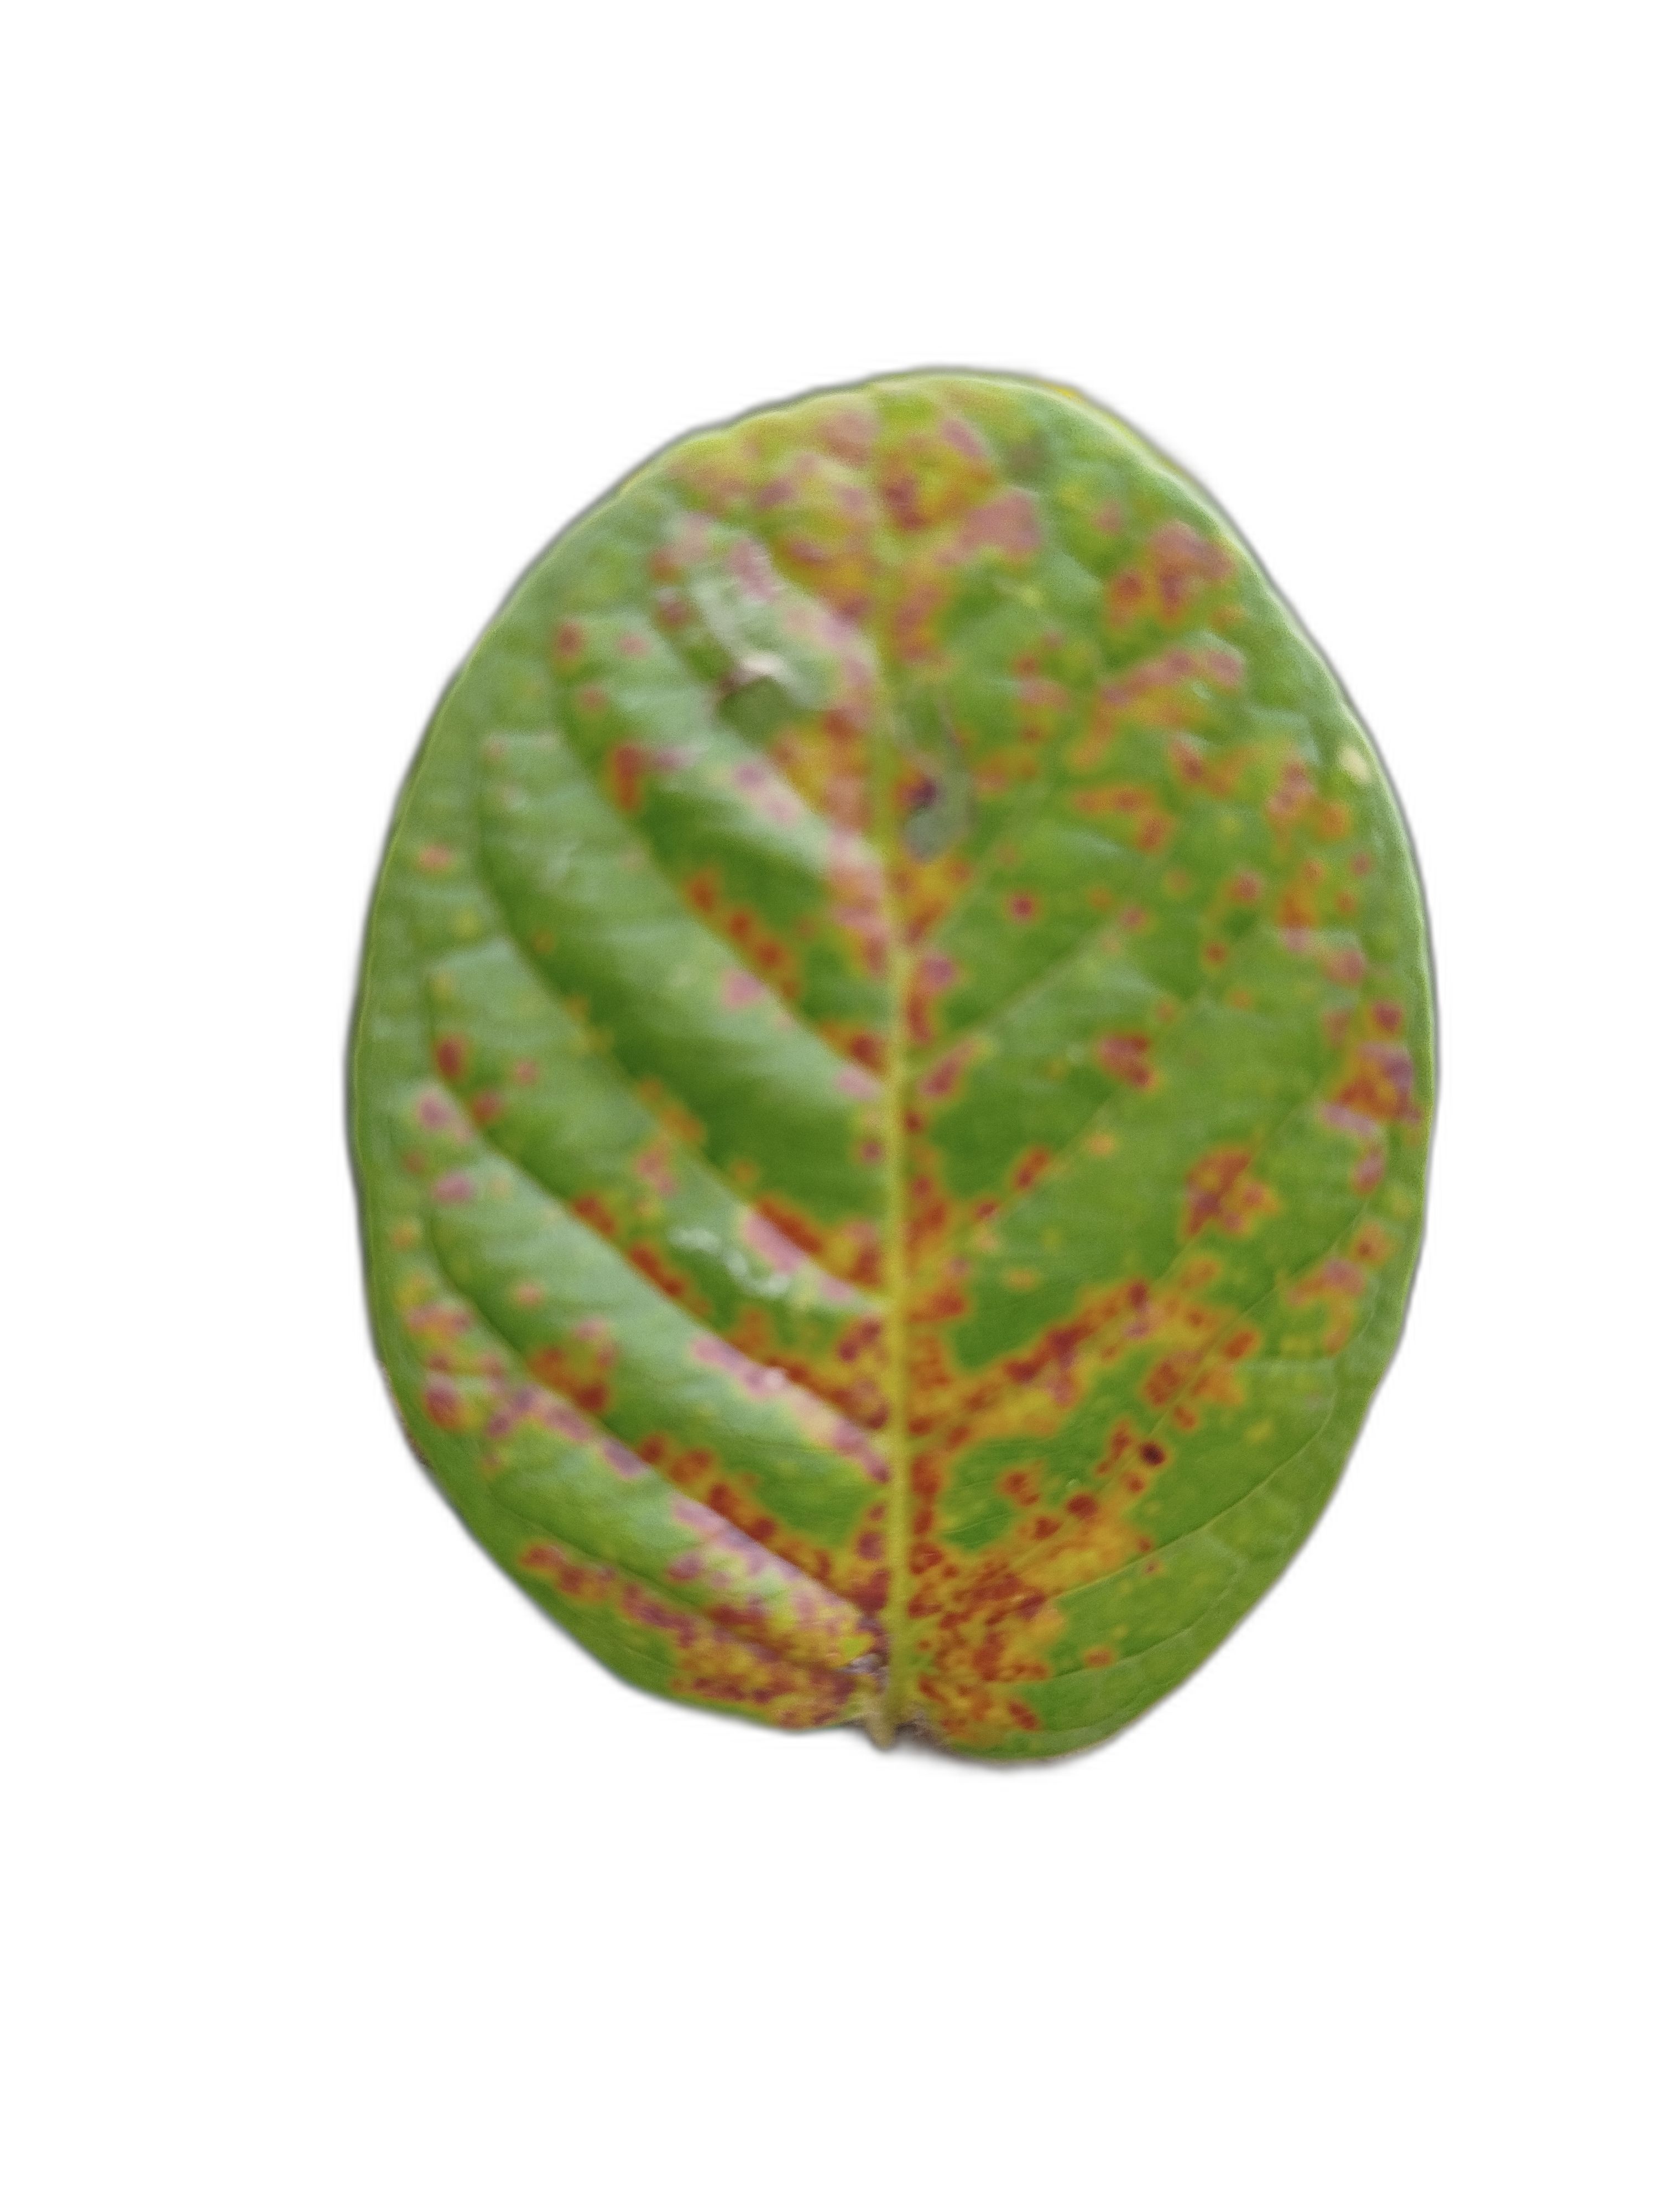
Plant part: leaf
Disease: Rust